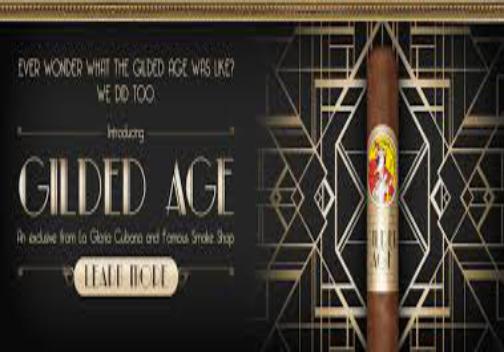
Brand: La Gloria Cubana
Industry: Necessities